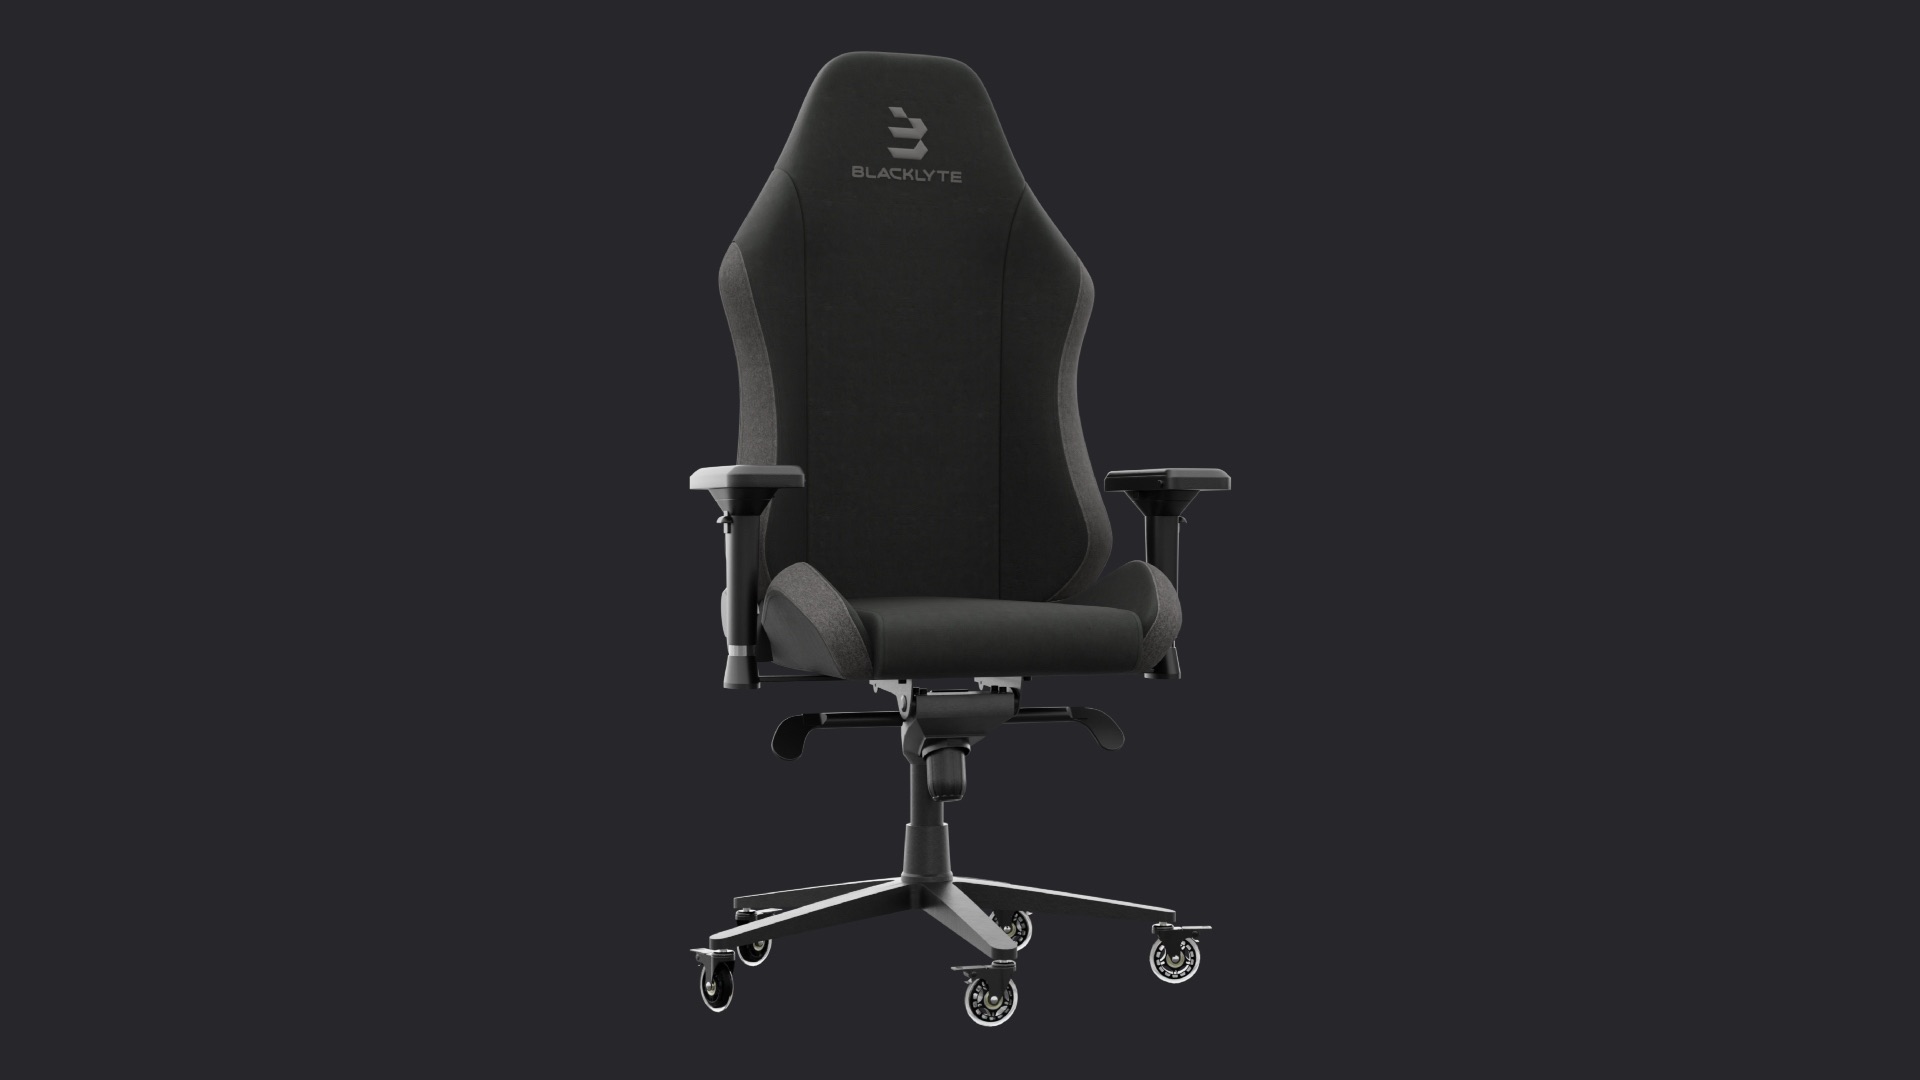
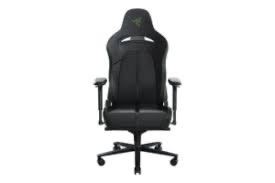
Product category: items_chair
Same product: no